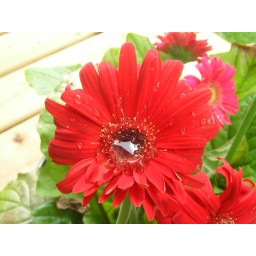
Red gerbera daisy growing in container at a family friend's house